Rochester Railway Company

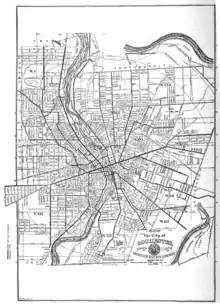
Rochester Railway Company c 1894

The Rochester City and Brighton Rail Road was incorporated as a horse railway transit line on May 31, 1862. The first line constructed ran from the railroad's headquarters on State Street to Mount Hope and opened in July 1863. A second line from State Street up Lake Avenue opened the same year. By October 1863 routes had been established between Buffalo Street and West Avenue, Alexander Street and Monroe Avenue, and along Main Street. By the end of the year, 6.6 miles of track had been constructed, and the company operated 18 cars with a stable of 48 horses. Horse-drawn enclosed sleighs were substituted for the cars during the winter months, a move that proved unpopular with the public. Due to pressure from the investors, the company was reorganized a year later. By 1866 the fledgling system expanded to 9.5 miles of track served by 100 cars. Harsh weather continued to plague the company, forcing the suspension of service during the winters of 1865 and 1866 and leading to reduced revenues as a result. Rising costs contributed to the company's financial problems.